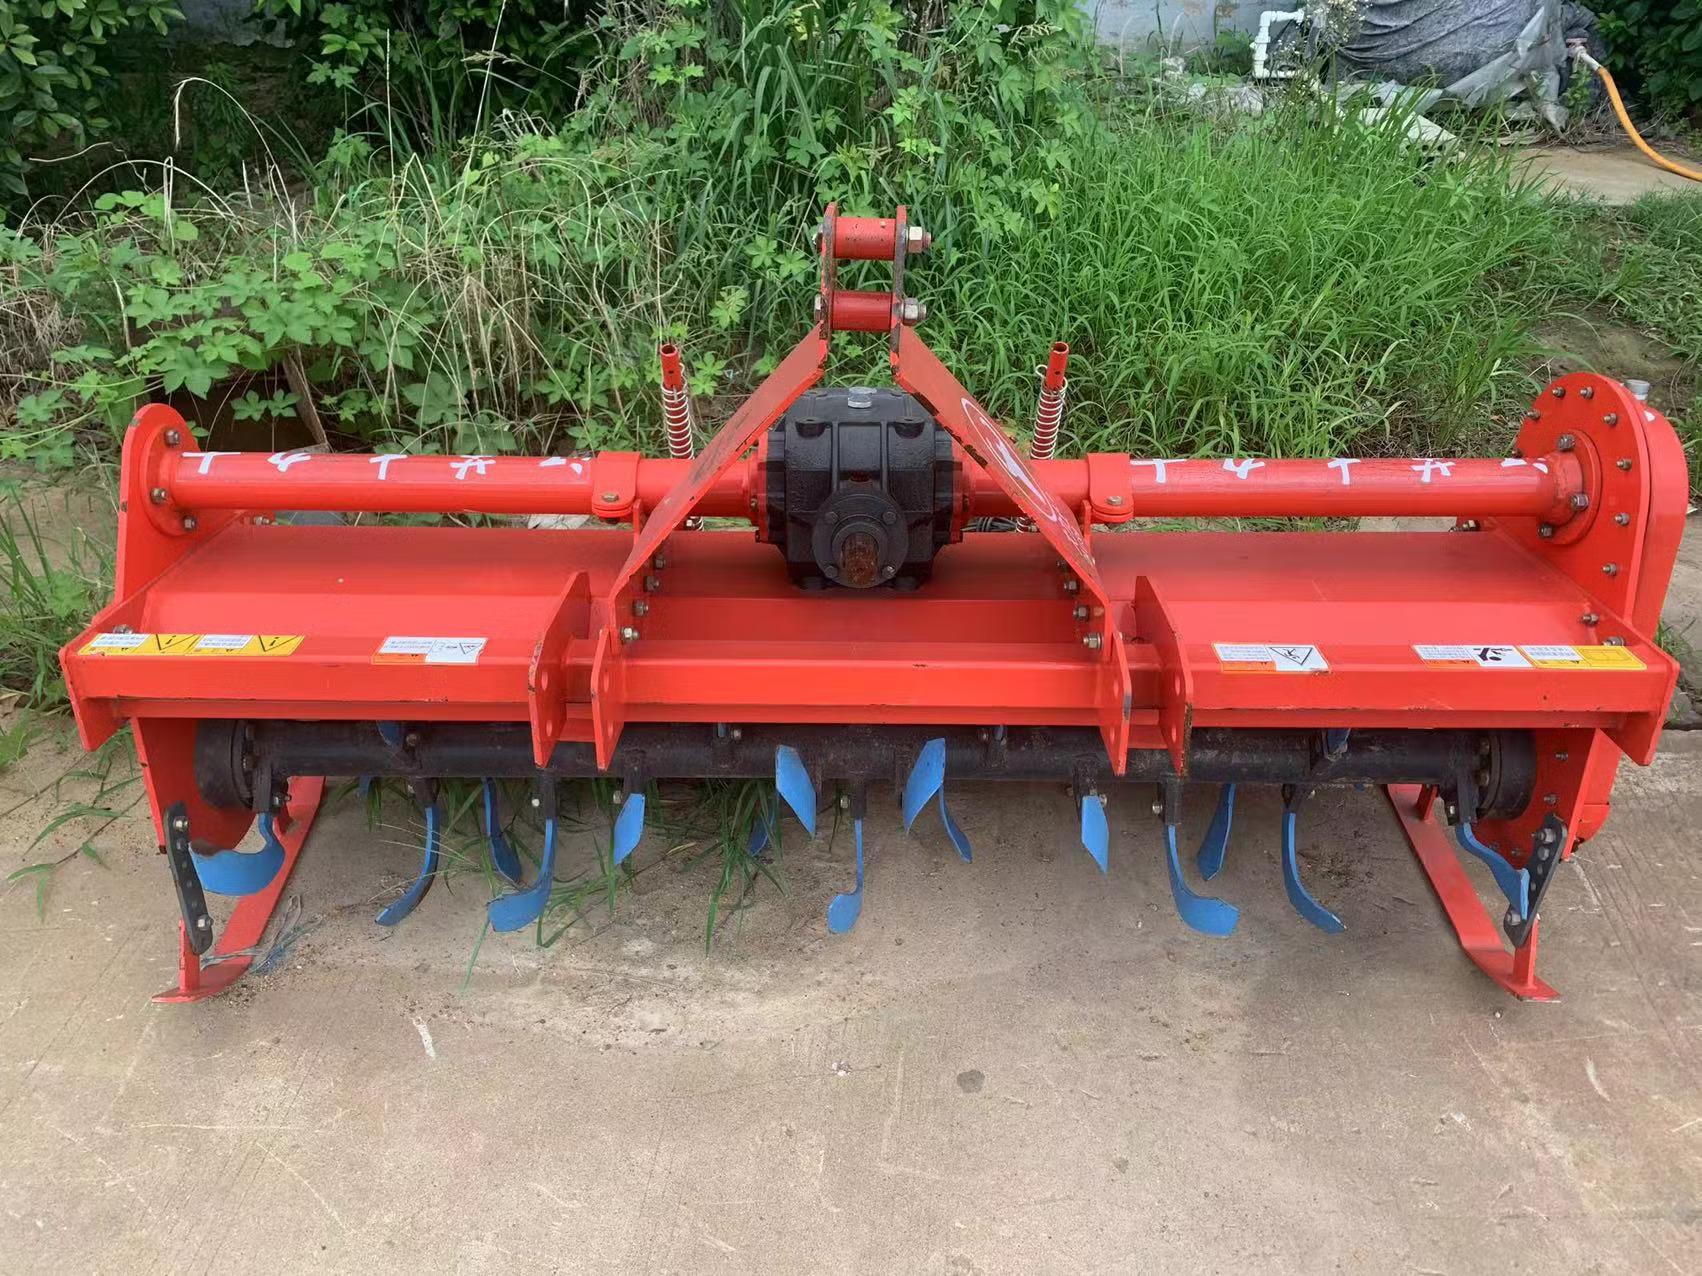
Mfumo wa kilimo cha kisasa cha kitaalamu cha teknolojia kinachohusisha matumizi ya mashine mbalimbali, katika utendaji kazi wake mfumo huu wa kilimo humuwezesha mkulima kuweza kuendesha shughuli zake za kilimo katika eneo lolote bila kuzingatia hali ya eneo husika.